Engineering

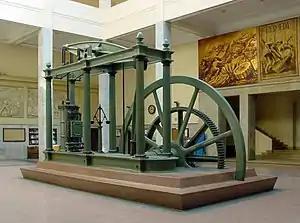
The steam engine, the major driver in the Industrial Revolution, underscores the importance of engineering in modern history. This beam engine is on display in the Technical University of Madrid.

Engineering is the practice of using natural science, mathematics, and the engineering design process to solve problems within technology, increase efficiency and productivity, and improve systems. Modern engineering comprises many subfields which include designing and improving infrastructure, machinery, vehicles, electronics, materials, and energy systems.